Day of Rage (Bahrain)

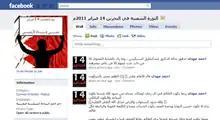
A Facebook page calling for a popular revolution on 14 February.

Inspired by the successful uprisings in Egypt and Tunisia, opposition activists began in January to post on a large scale to the social media websites Facebook and Twitter and online forums, and to send e-mails and text messages with calls to stage major pro-democracy protests. The Bahraini government blocked a Facebook page which had 14,000 "likes" calling for a revolution and a "day of rage" on 14 February; however the "likes" had risen to 22,000 few days later. Another online group called "The Youth of the February 14th Revolution" described itself as "unaffiliated with any political movement or organisation" and rejected any "religious, sectarian or ideological bases" for their demands. They issued a statement listing a number of demands and steps it said were unavoidable in order to achieve "change and radical reforms".